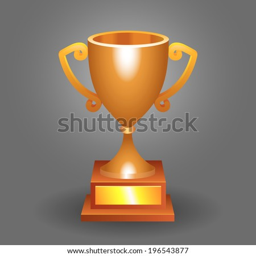
trophy bronze cup on a dark background for your designs .